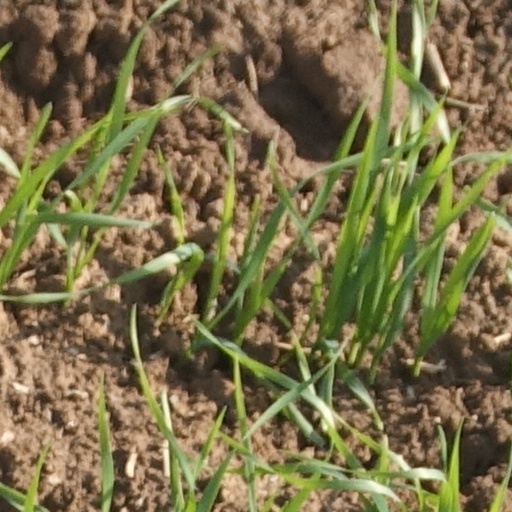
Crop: wheat